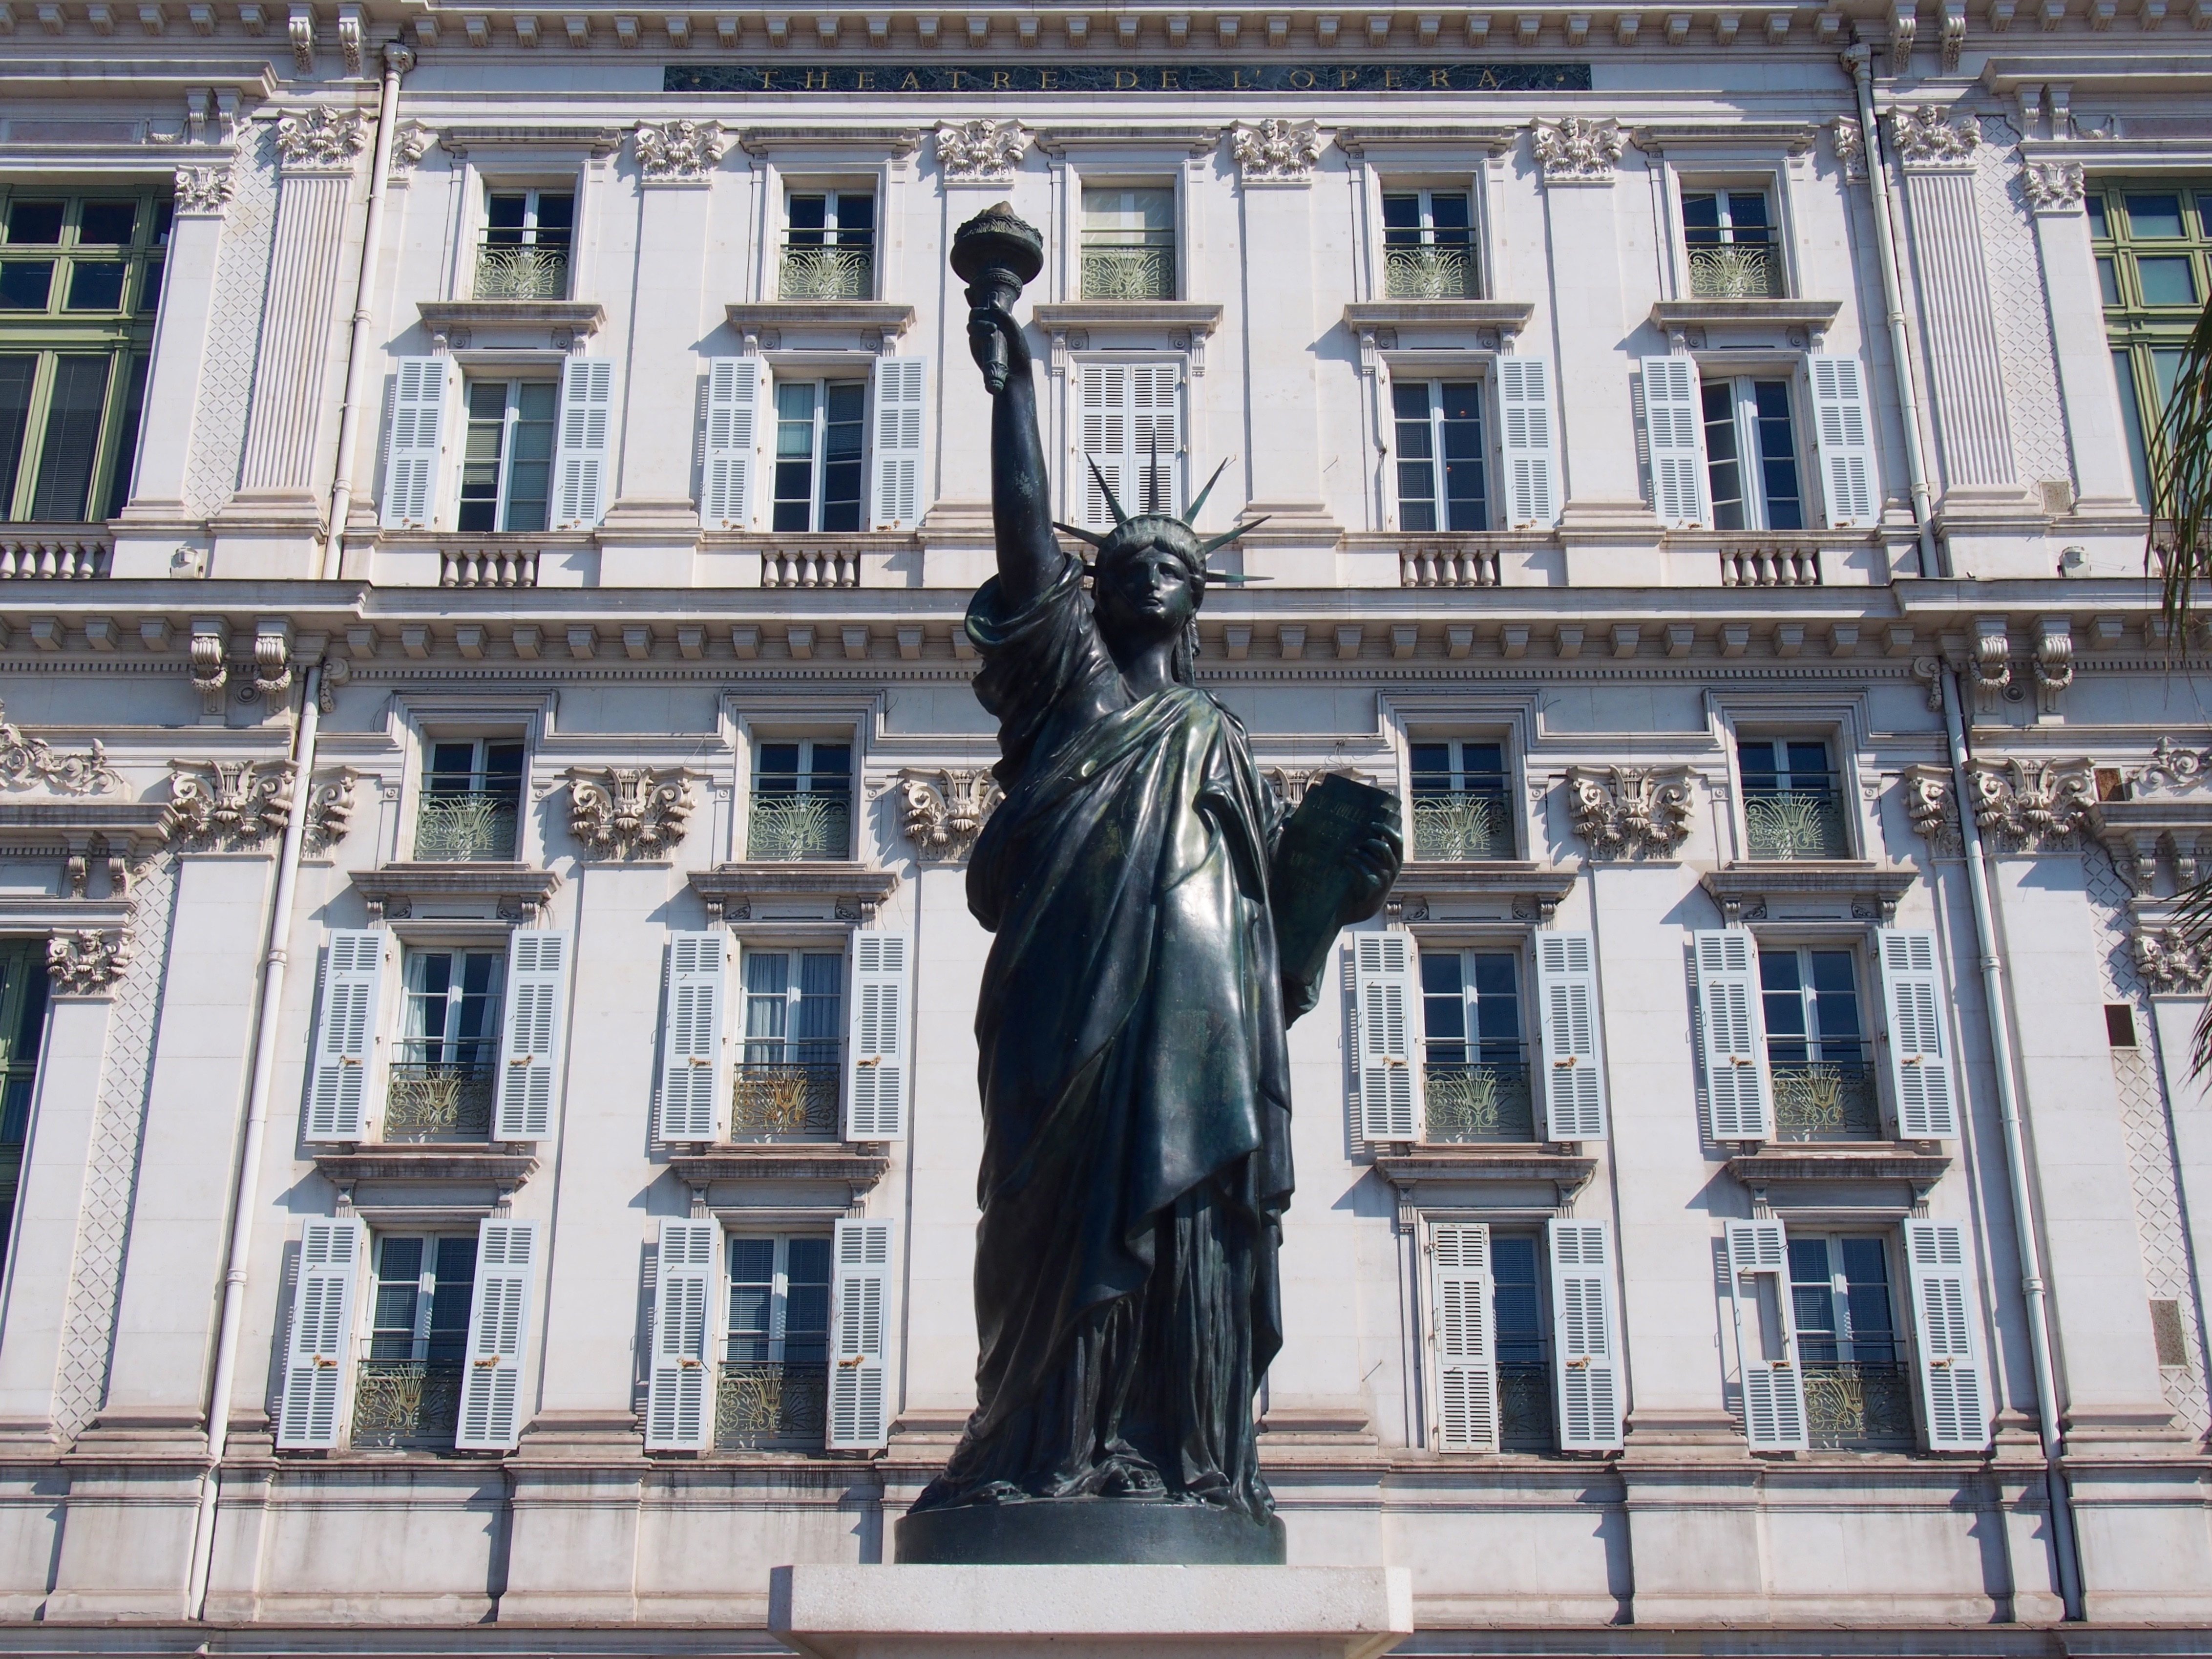
architecture, building, palace, monument, france, statue, statue of liberty, plaza, landmark, facade, sculpture, shutters, nice, ancient rome, french riviera, promenade des anglais